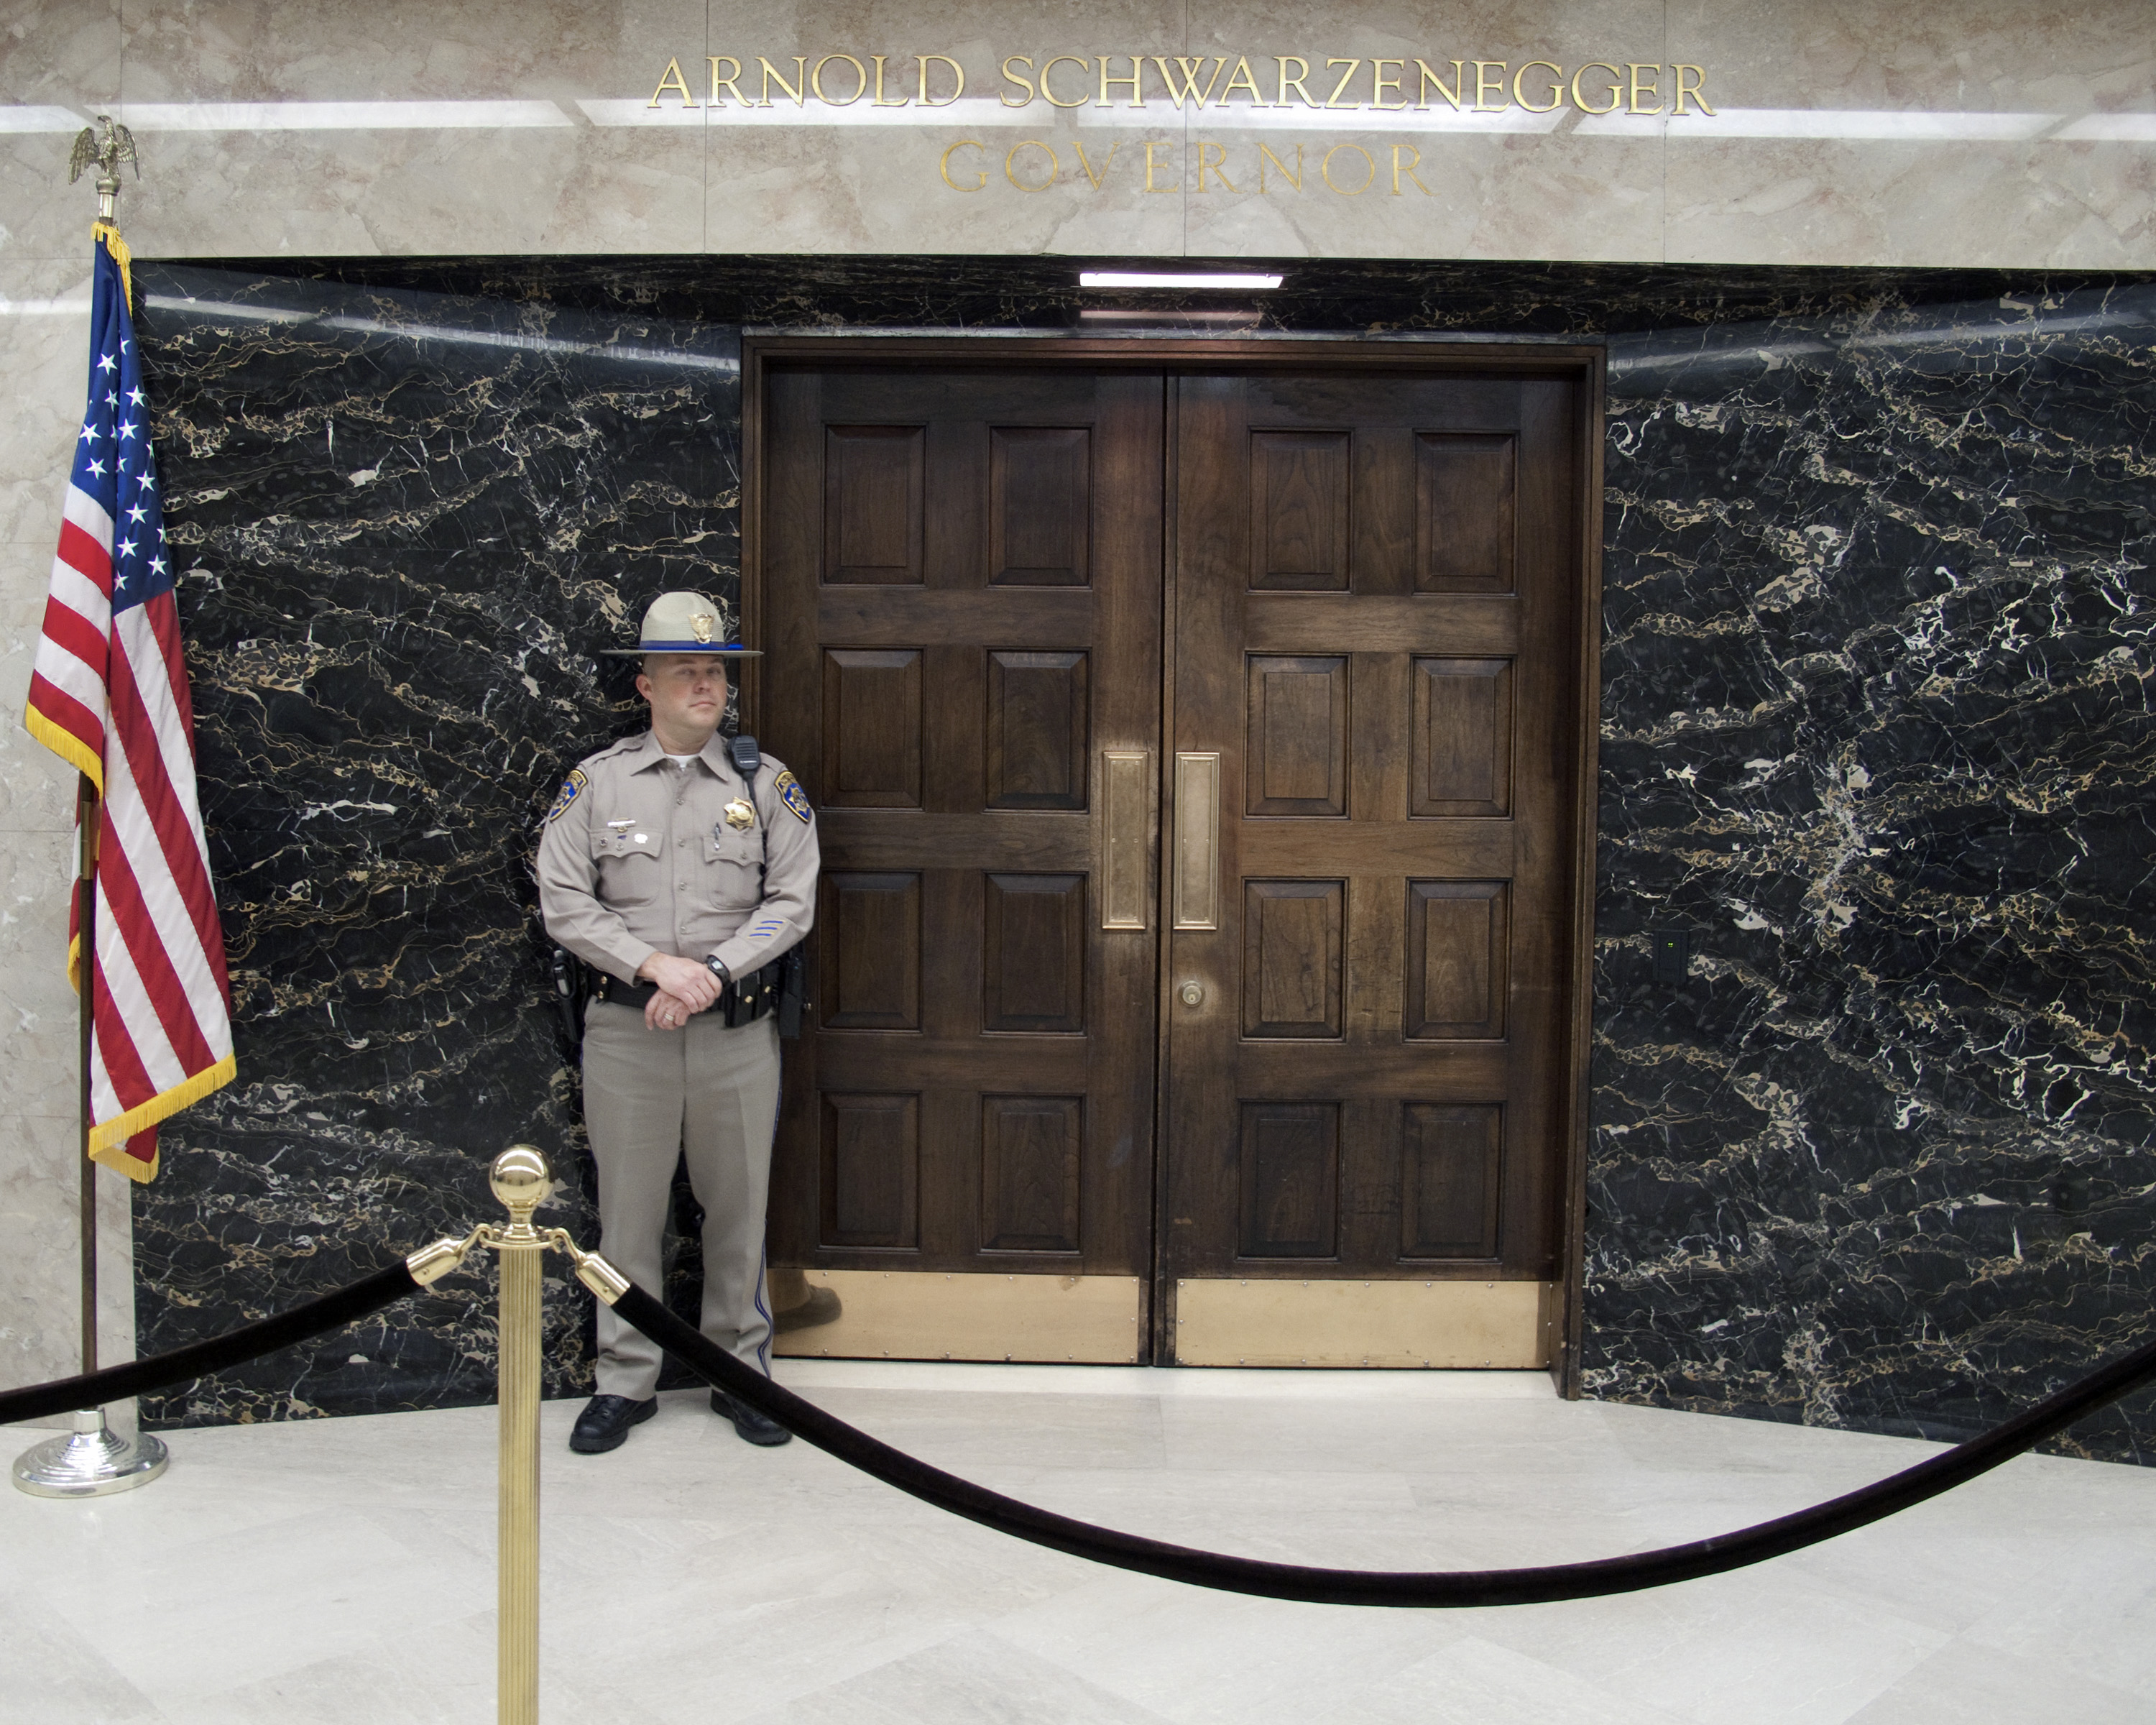
window, california, sacramento, chp